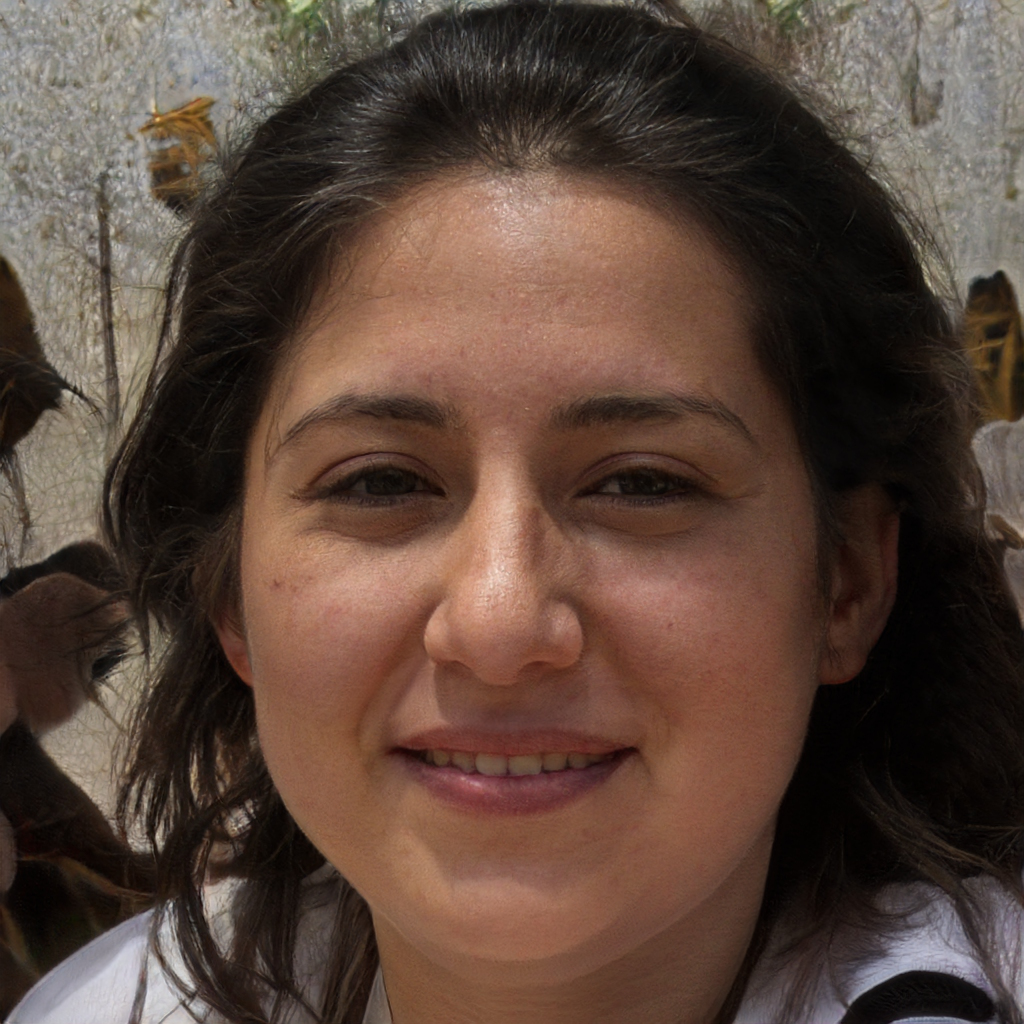
Portrait style: Real Portrait